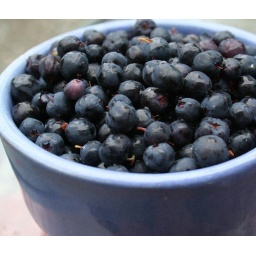
blueberries in a blue cup